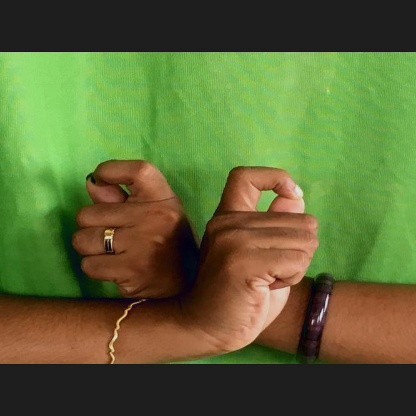
Mudra: Berunda